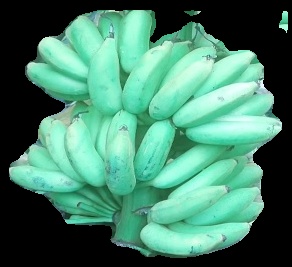
Variety: elakki-bale
Grade: grade1